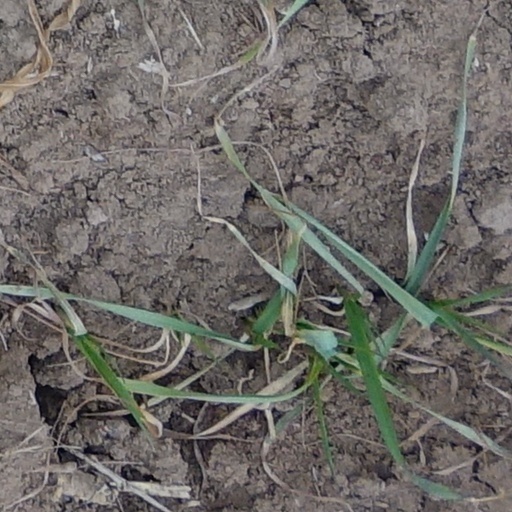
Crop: wheat